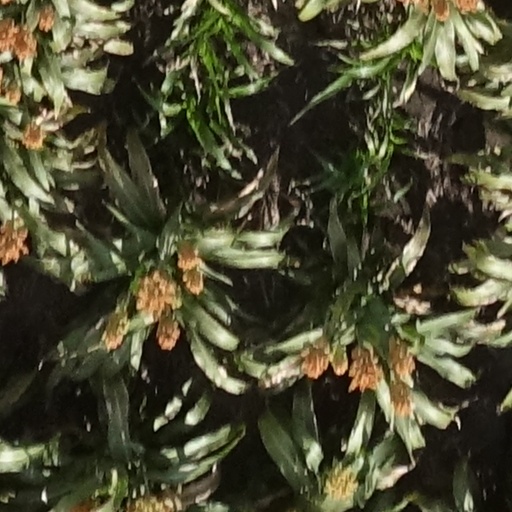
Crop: sorghum